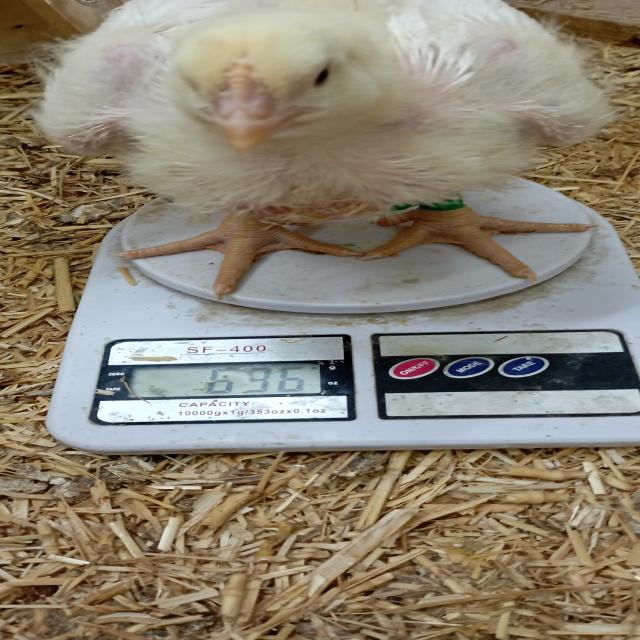
Weight: 696 g